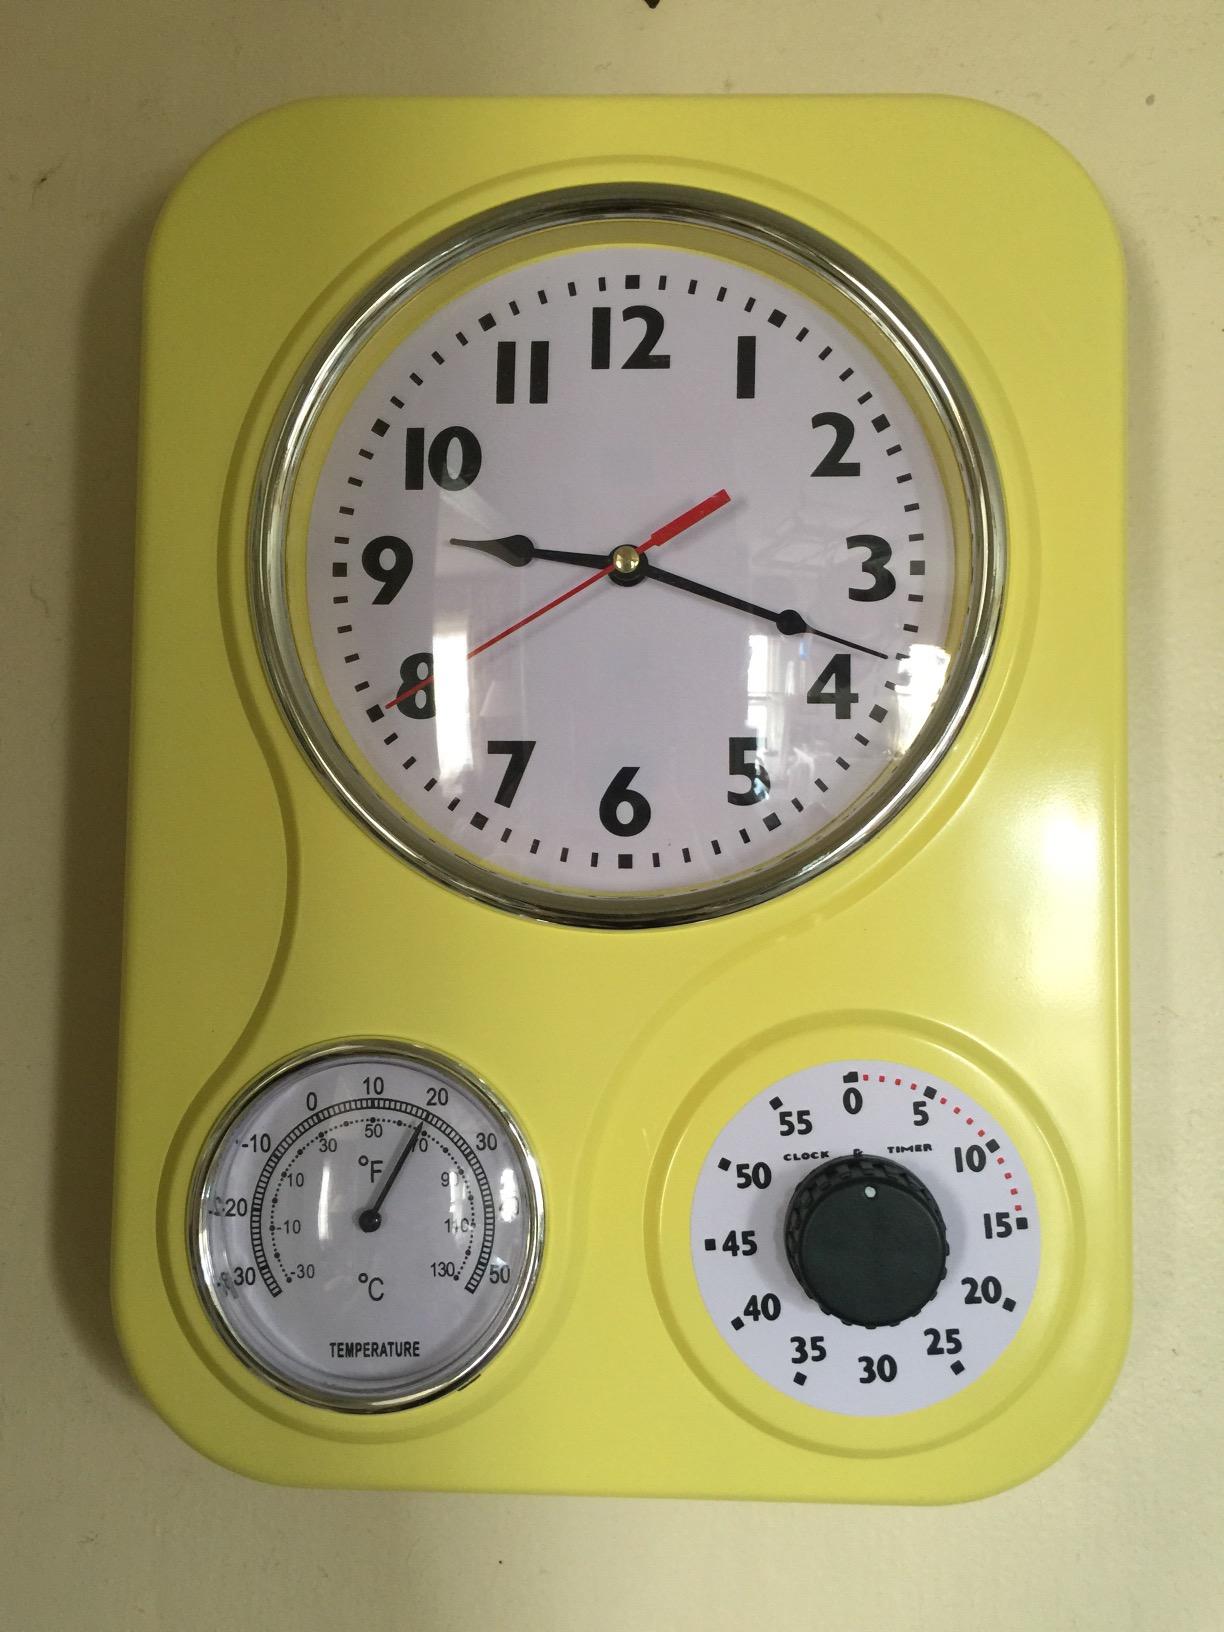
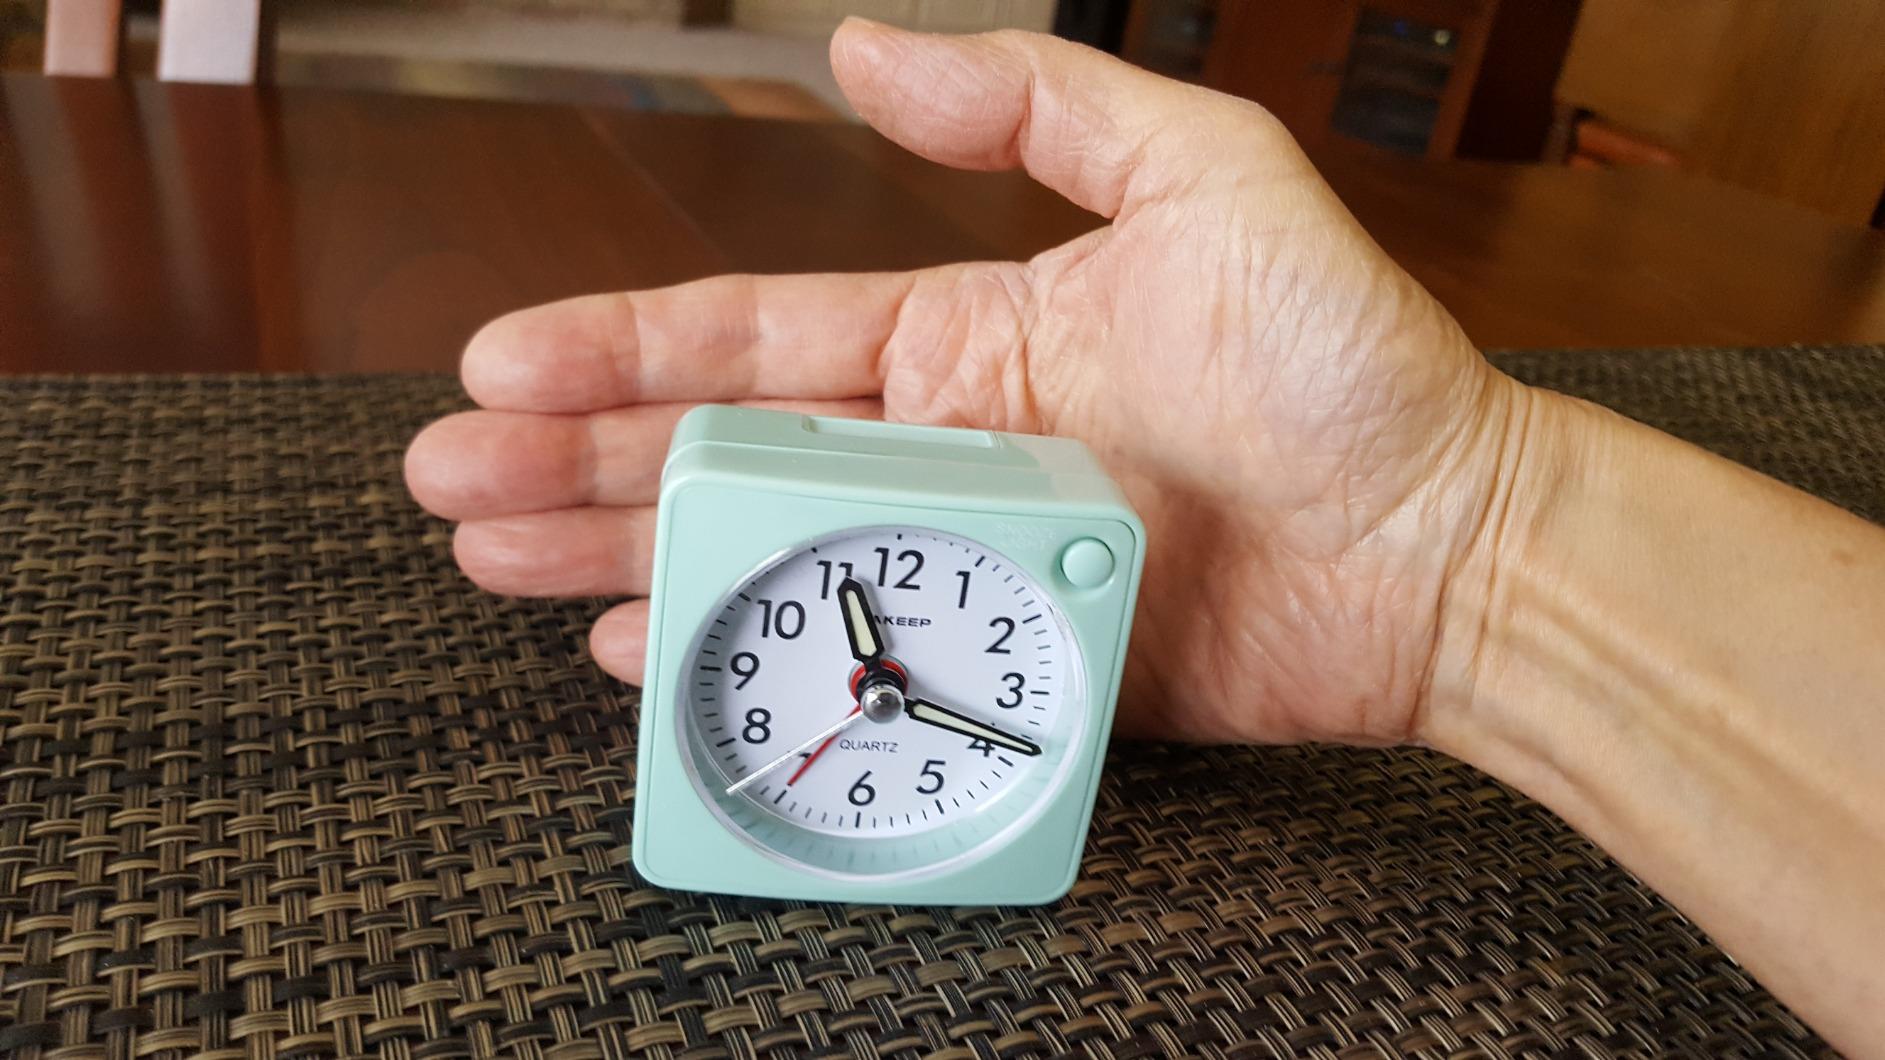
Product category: clock
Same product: no